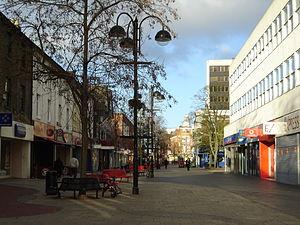
Hounslow est la principale ville du borough londonien d'Hounslow dans la banlieue ouest de Londres.